Balderschwang Yew

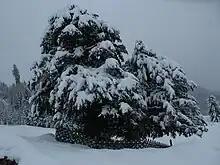
Seen from the west

The tree possesses the characteristics of an ancient yew and its age was estimated at between 600 and 1,000 years. Ullrich, Kühn, and Kühn estimated an age of up to 800 years, even if the trunks have not regrown from a stump. If they have, the tree would be much older.